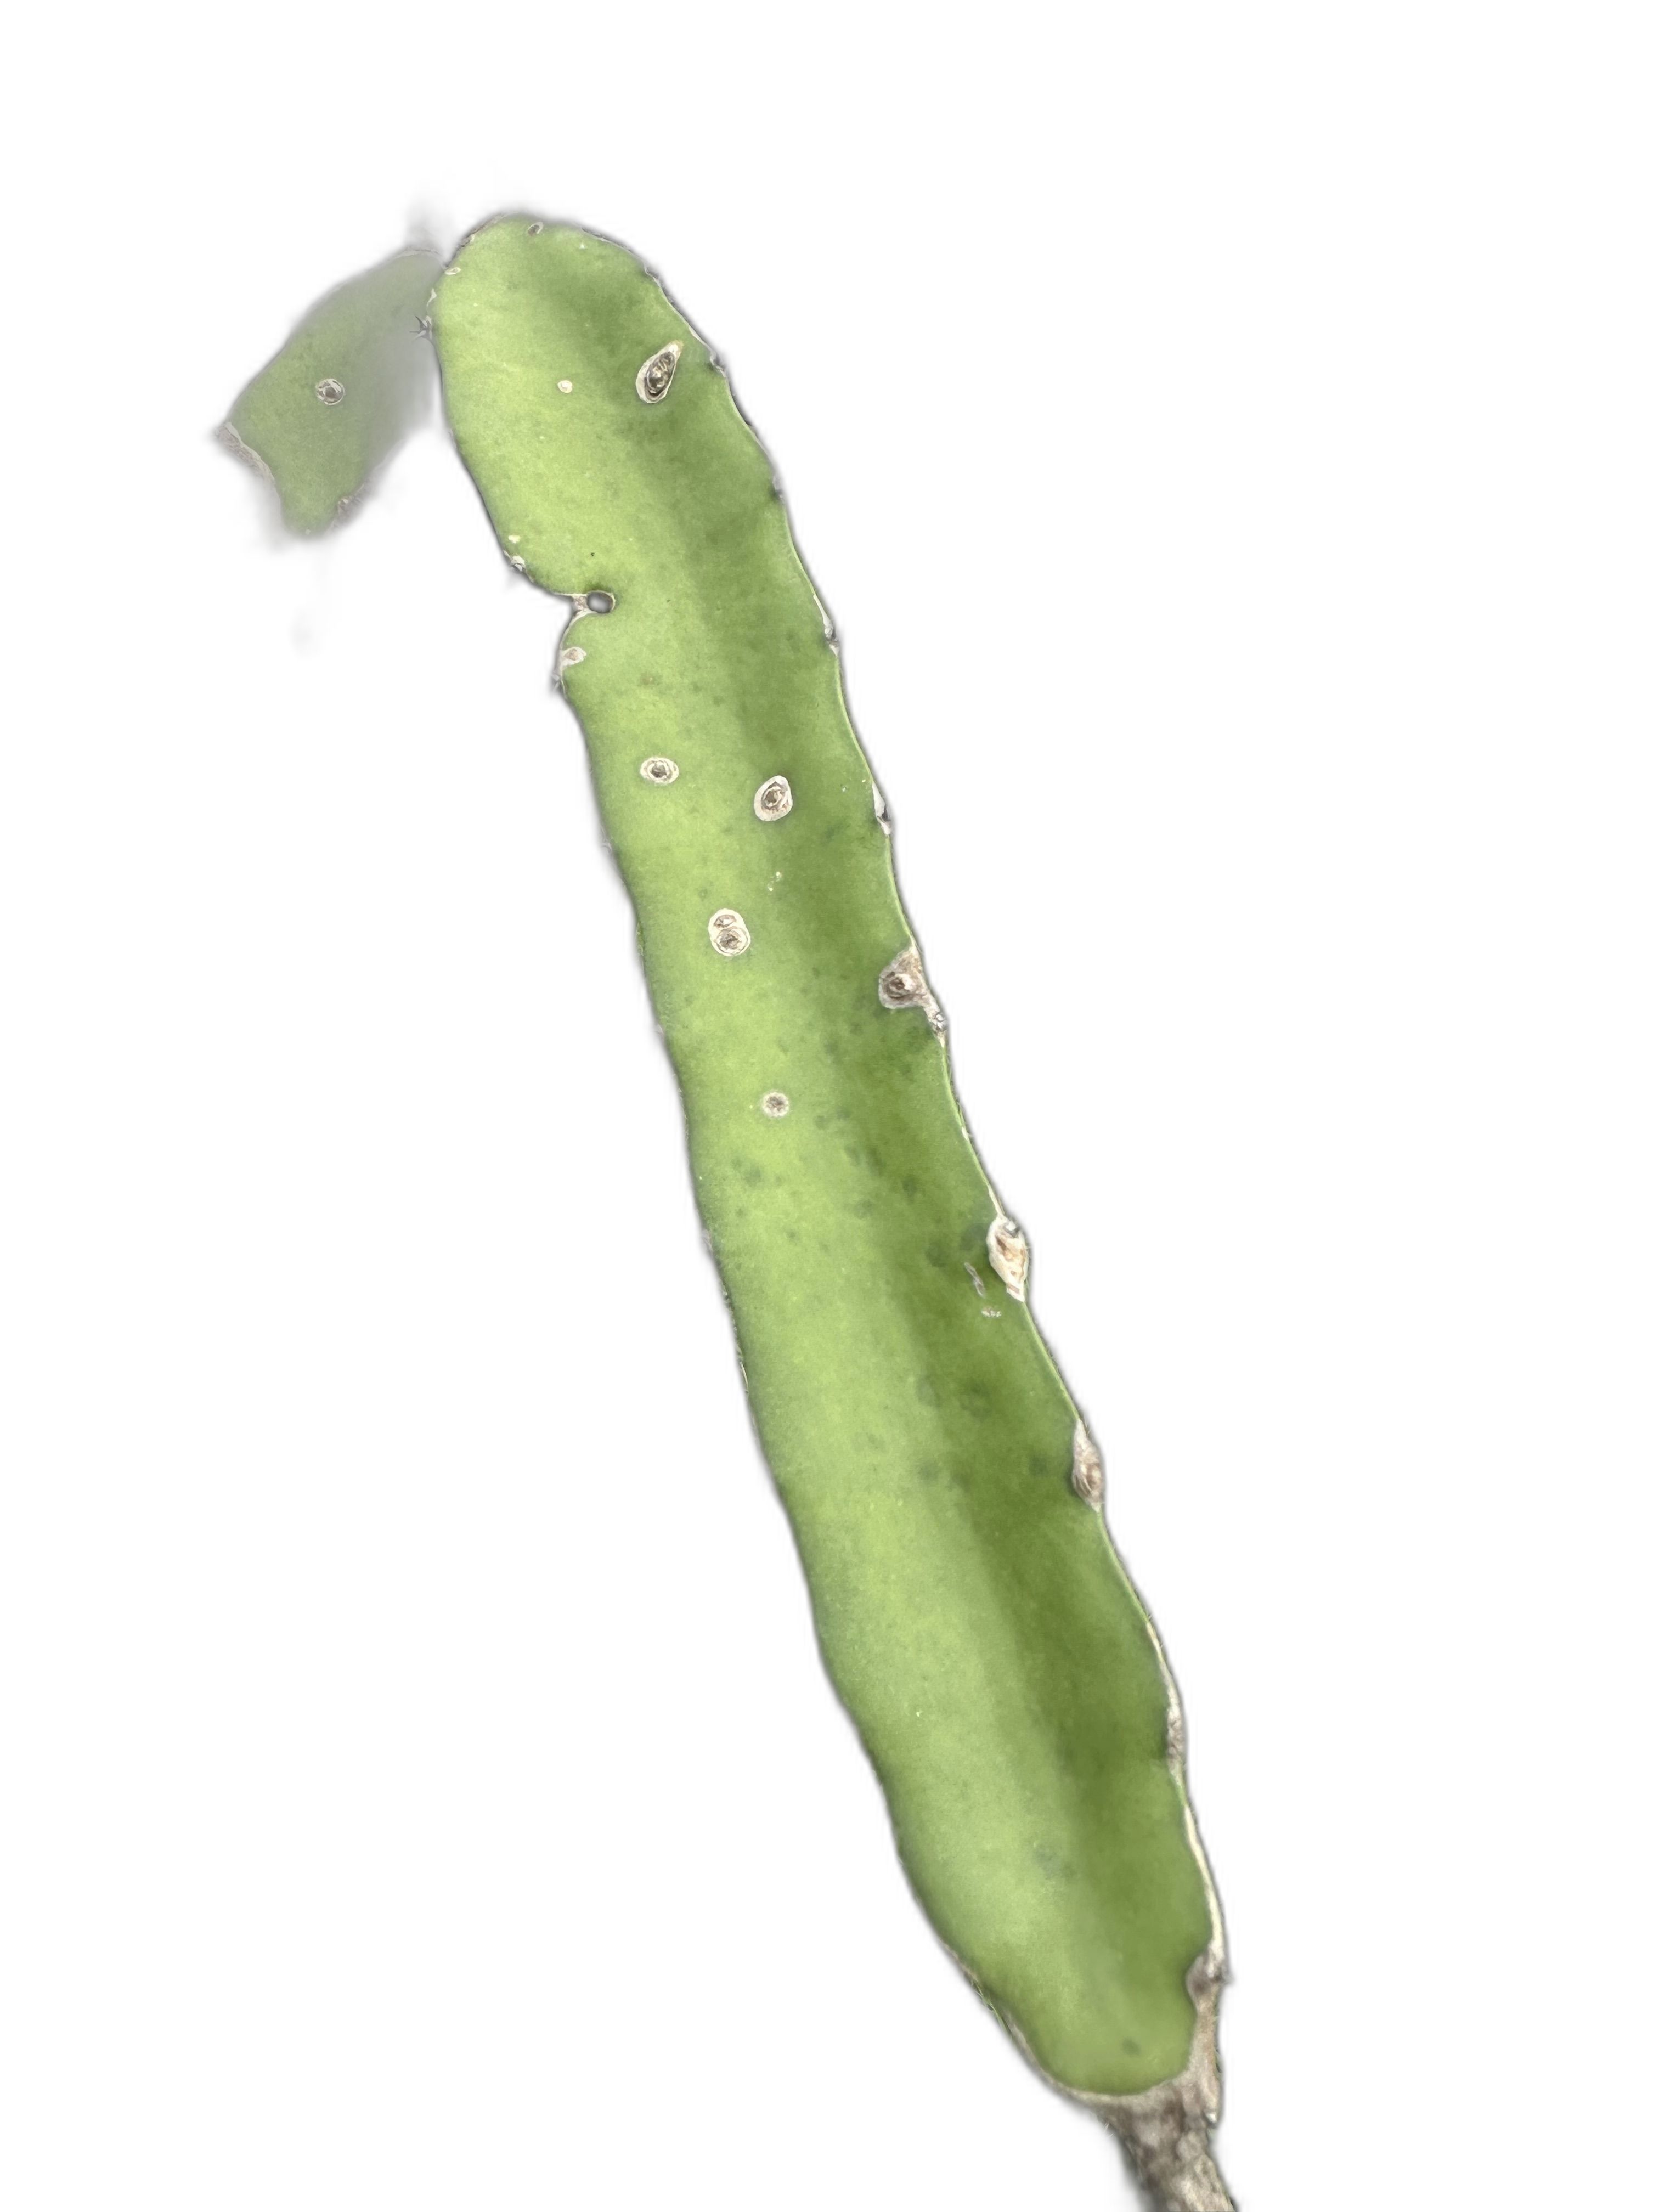
Label: Bad leaf